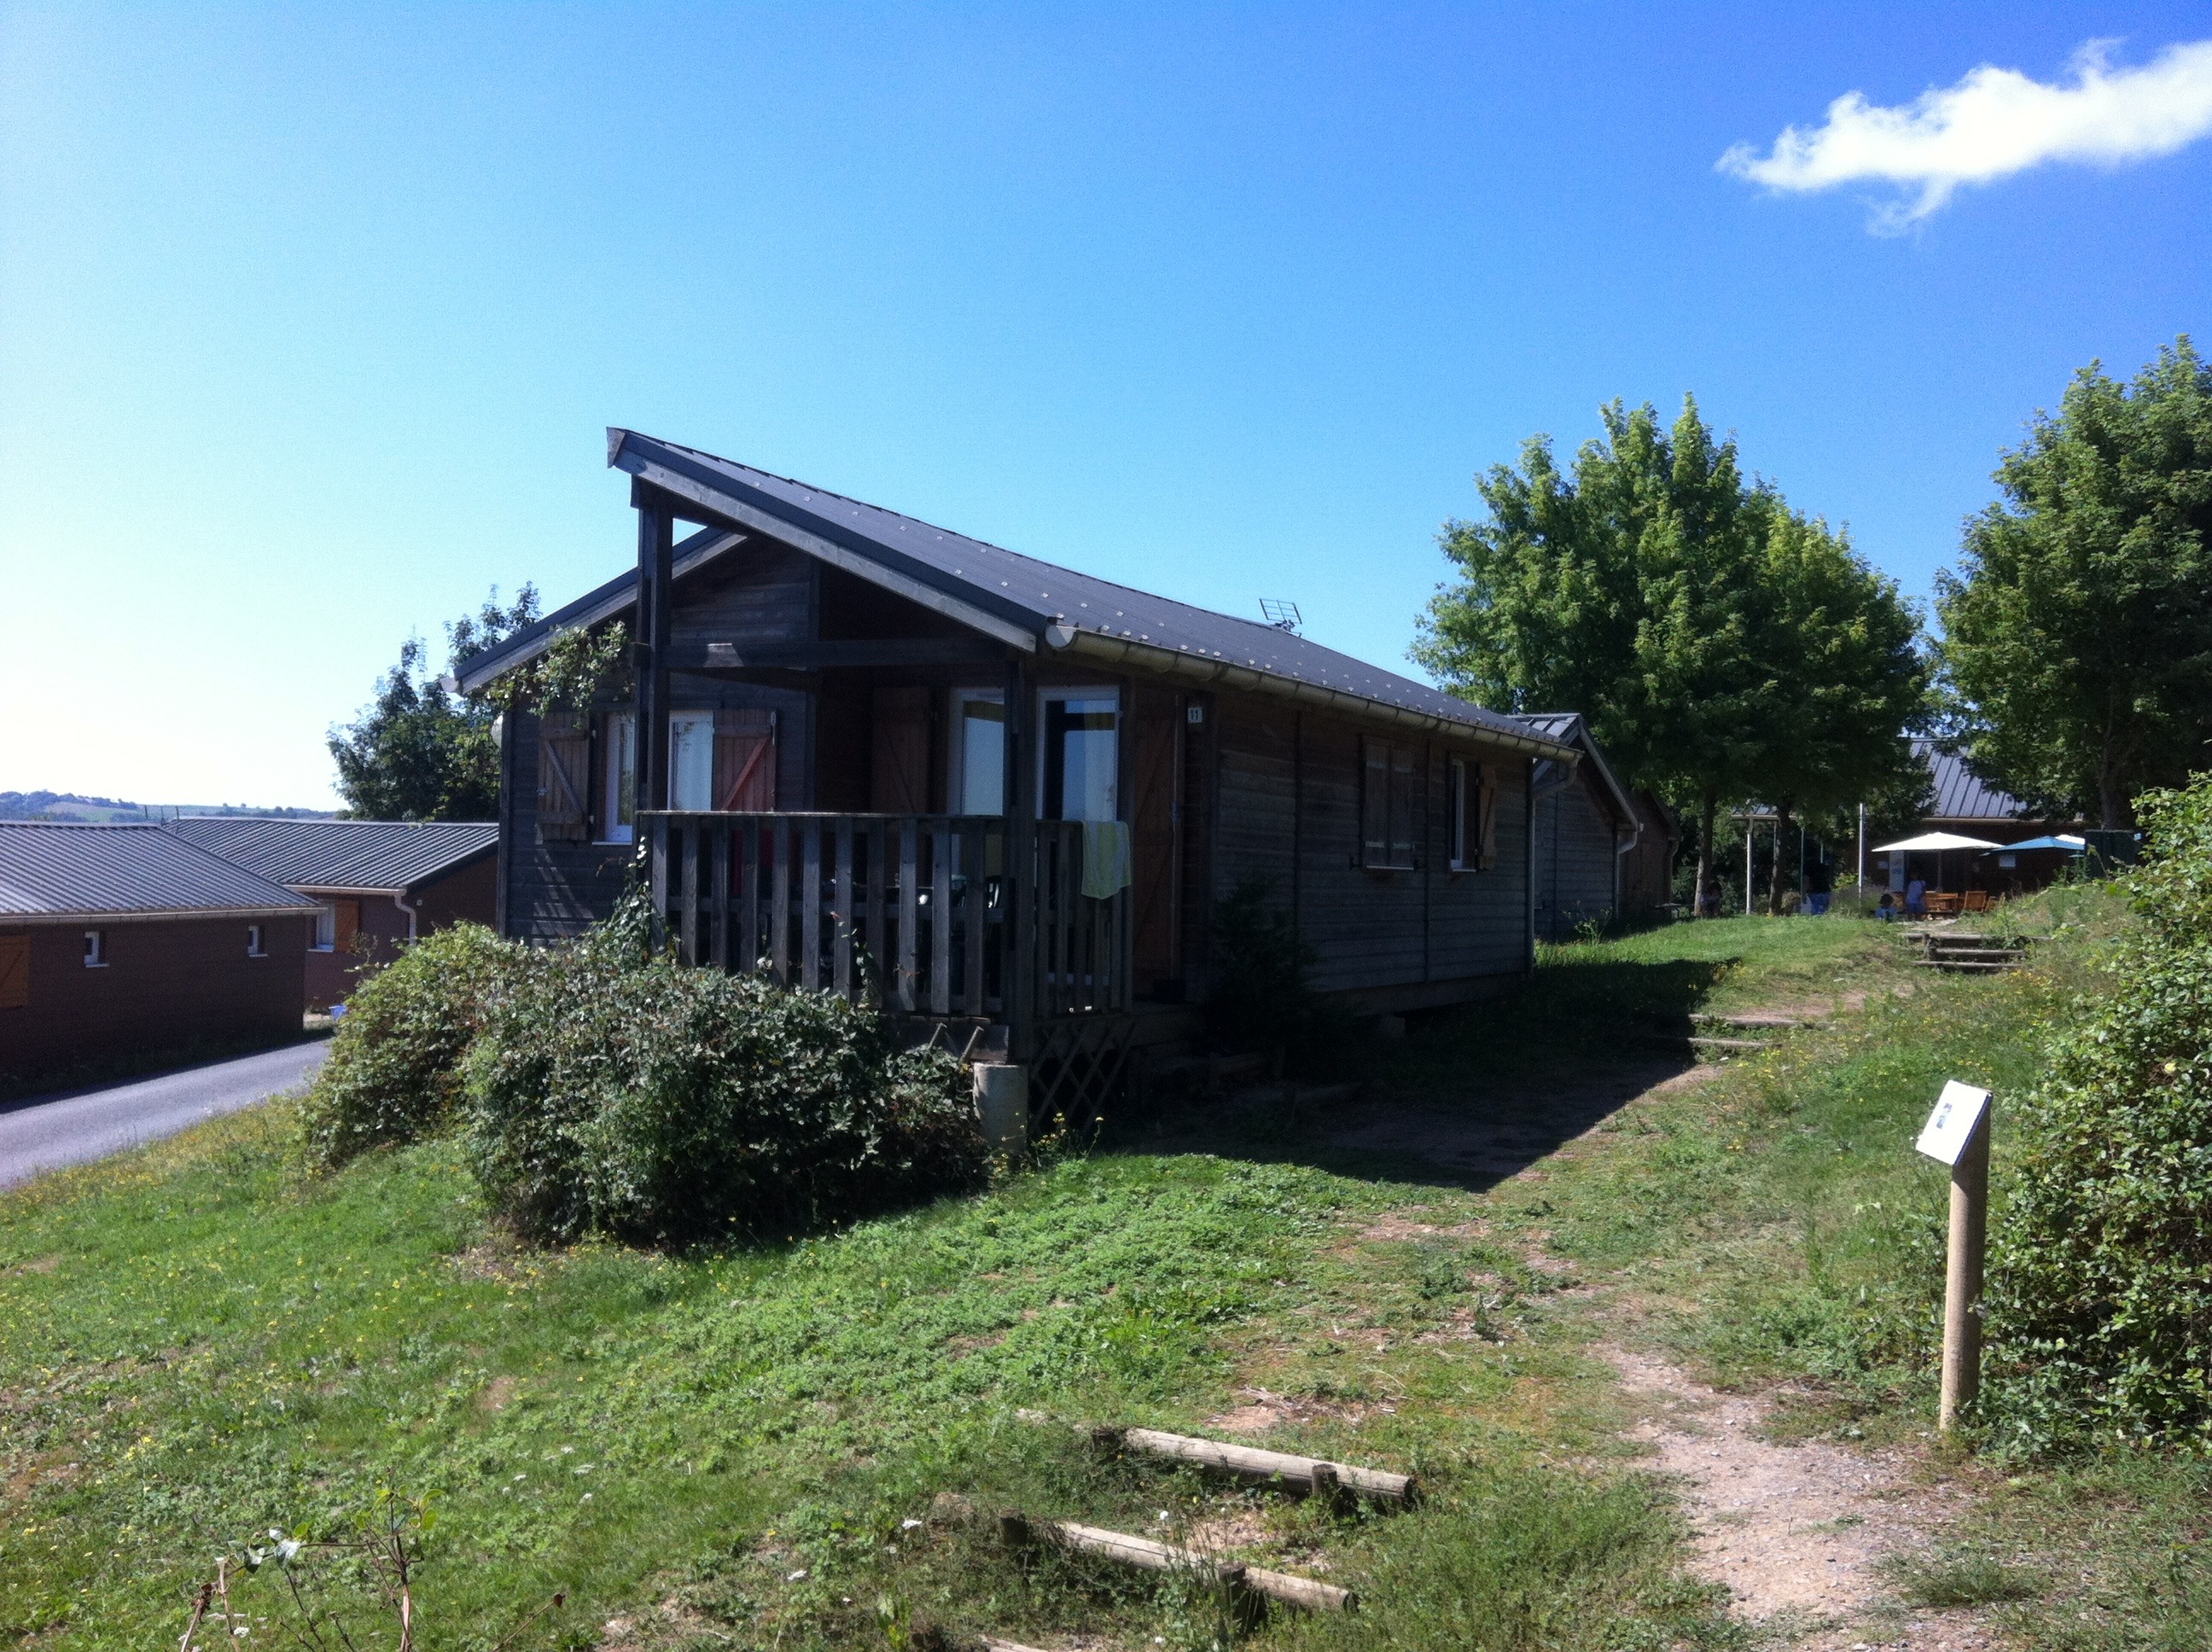
farm, villa, house, home, hut, village, cottage, ranch, property, farmhouse, estate, real estate, land lot, camping tarn, cottage in the countryside, landscape tarn